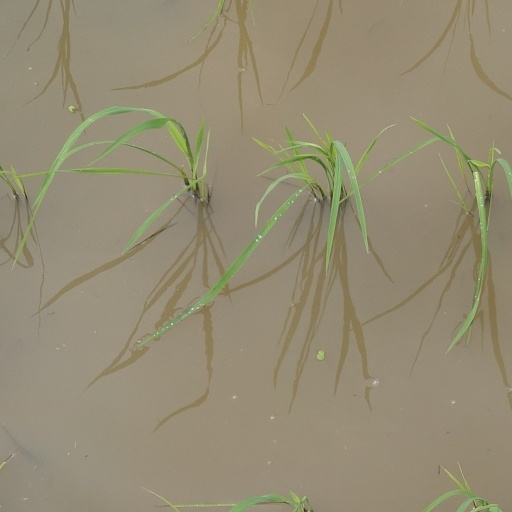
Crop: rice